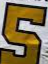
Number: 5